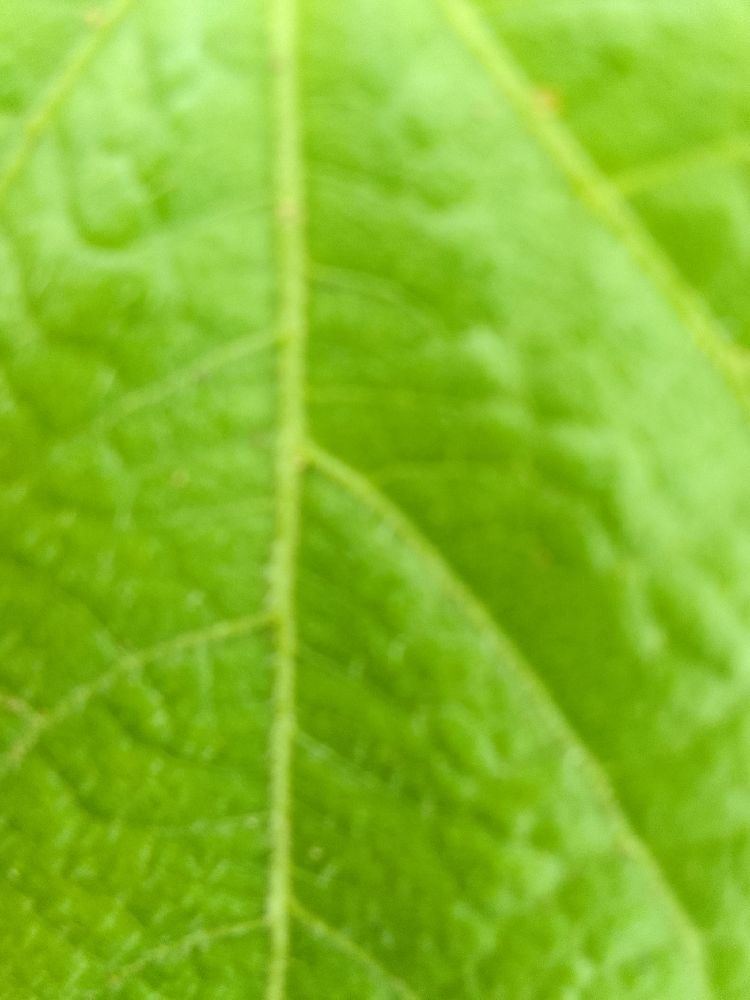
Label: healthy